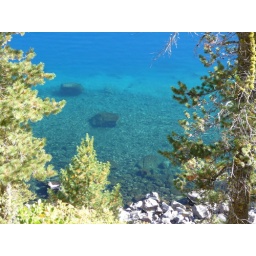
A view of the incredibly clear water in Crater Lake as seen along the Cleetwood Cove Trail in Crater Lake National Park, OR